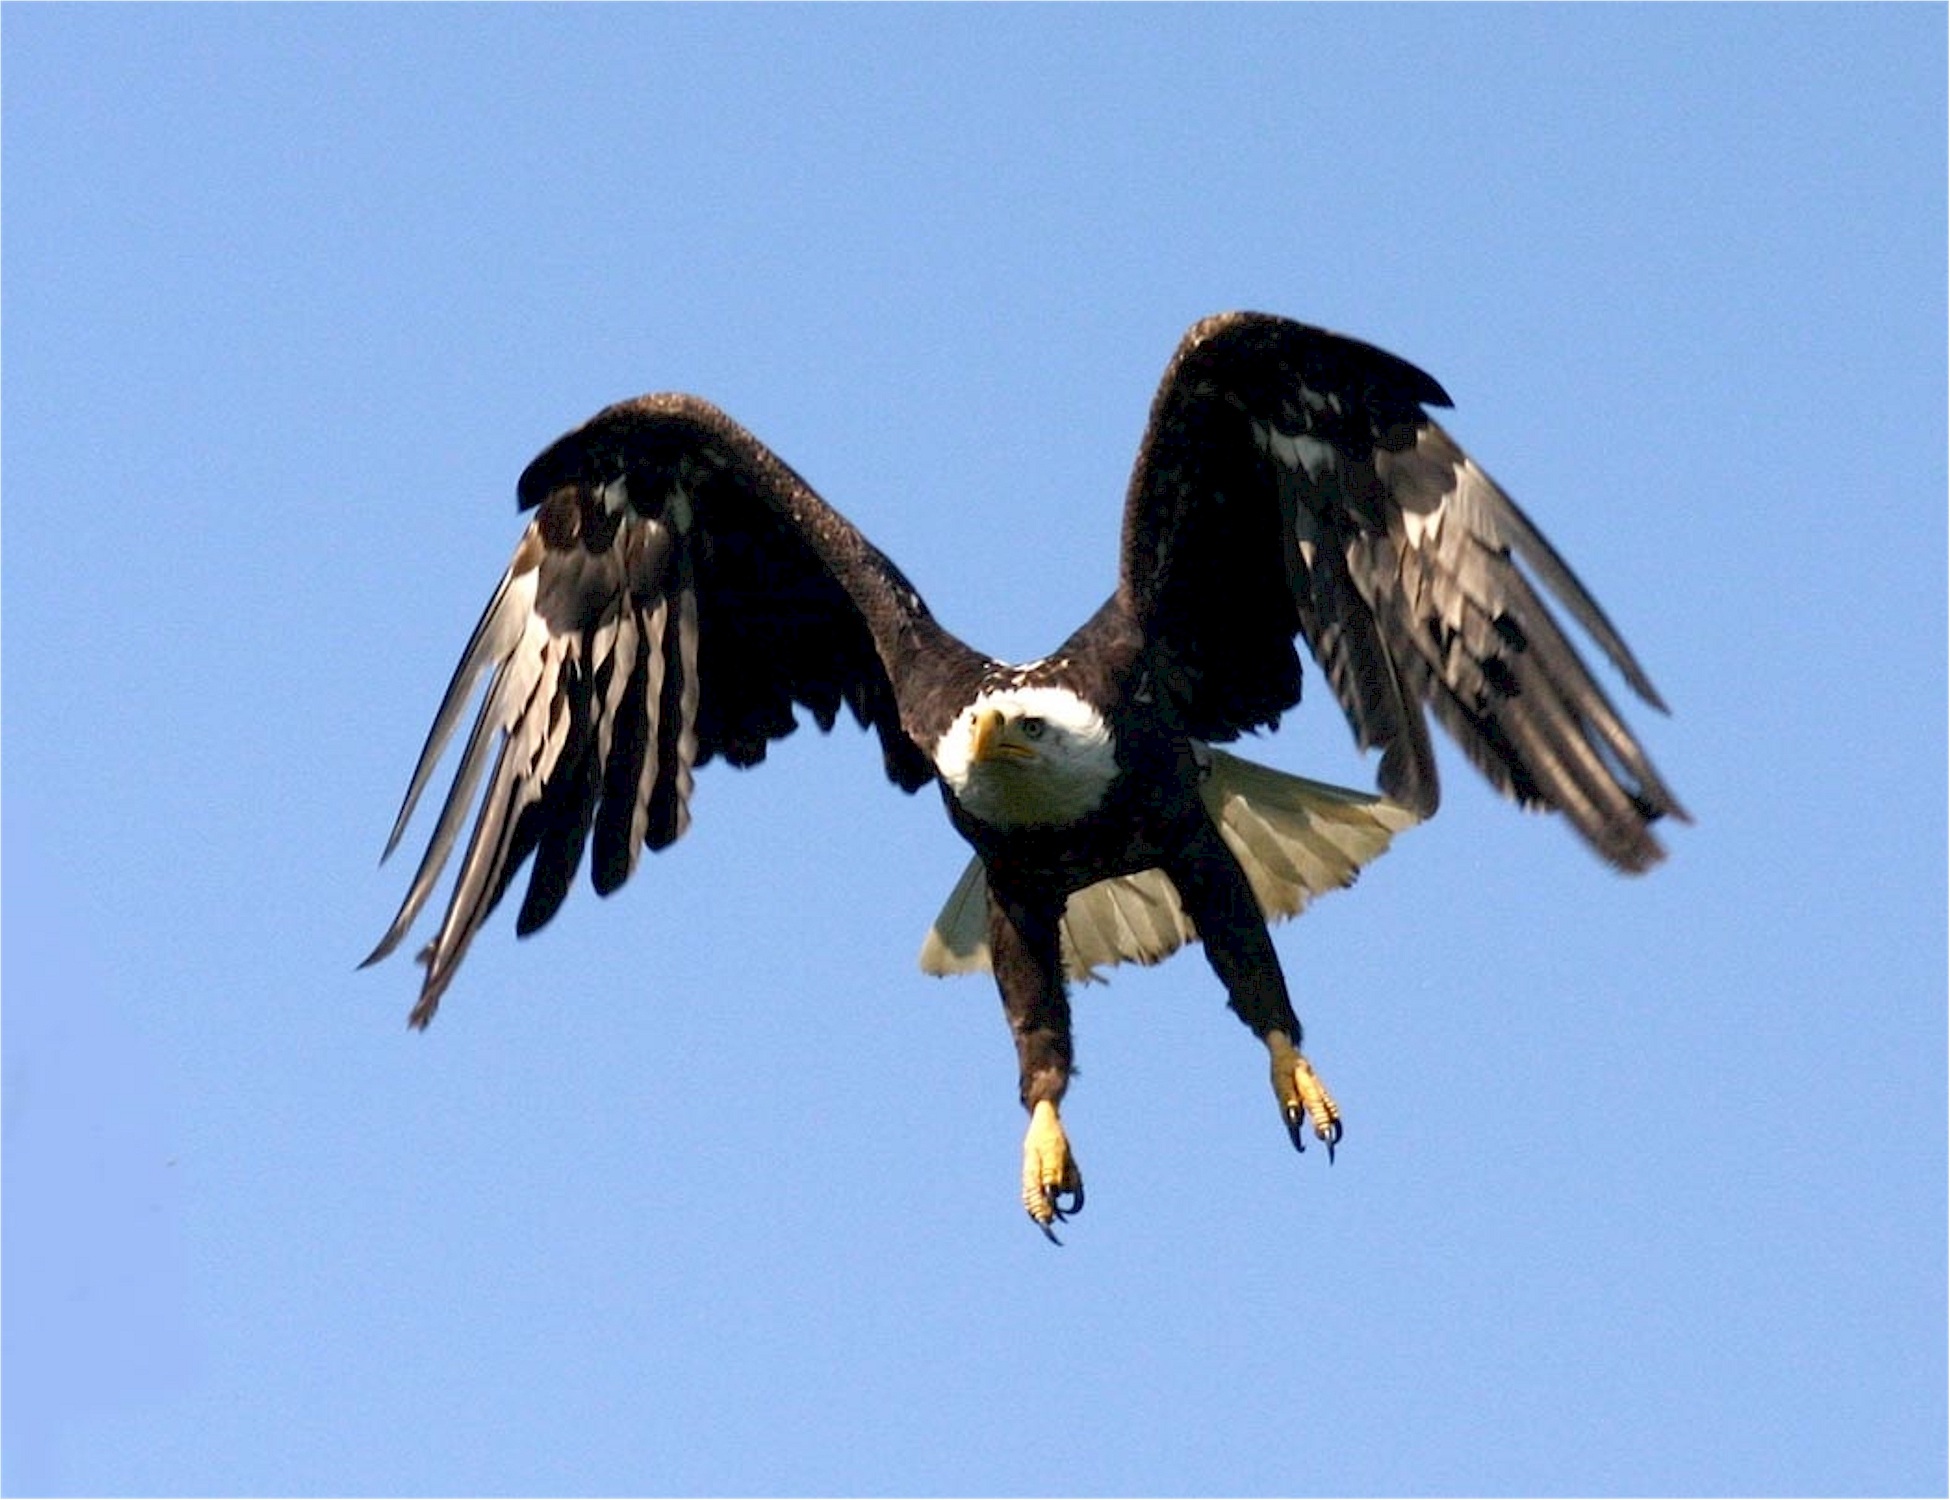
nature, bird, wing, flying, wildlife, beak, symbol, flight, soar, eagle, freedom, fauna, raptor, stork, majestic, bird of prey, bald eagle, american, vertebrate, vulture, usfws, accipitriformes, ciconiiformes, sky predator